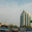
Label: skyscraper